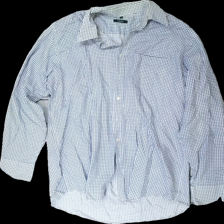
View: front
Type: Shirt
Category: Men
Brand: Not in the list
Brand text on label: abrams
Colors: Blue, White
Material: 100% cotton
Pattern: Checkered print
Cut: Regular
Size: 44
Season: All
Stains: Major
Damage: fläck
Damage location: top center
Damage 2 location: bottom right
Price range: <50
Recommended usage: Export
Description: rutig skjorta, gul i krage